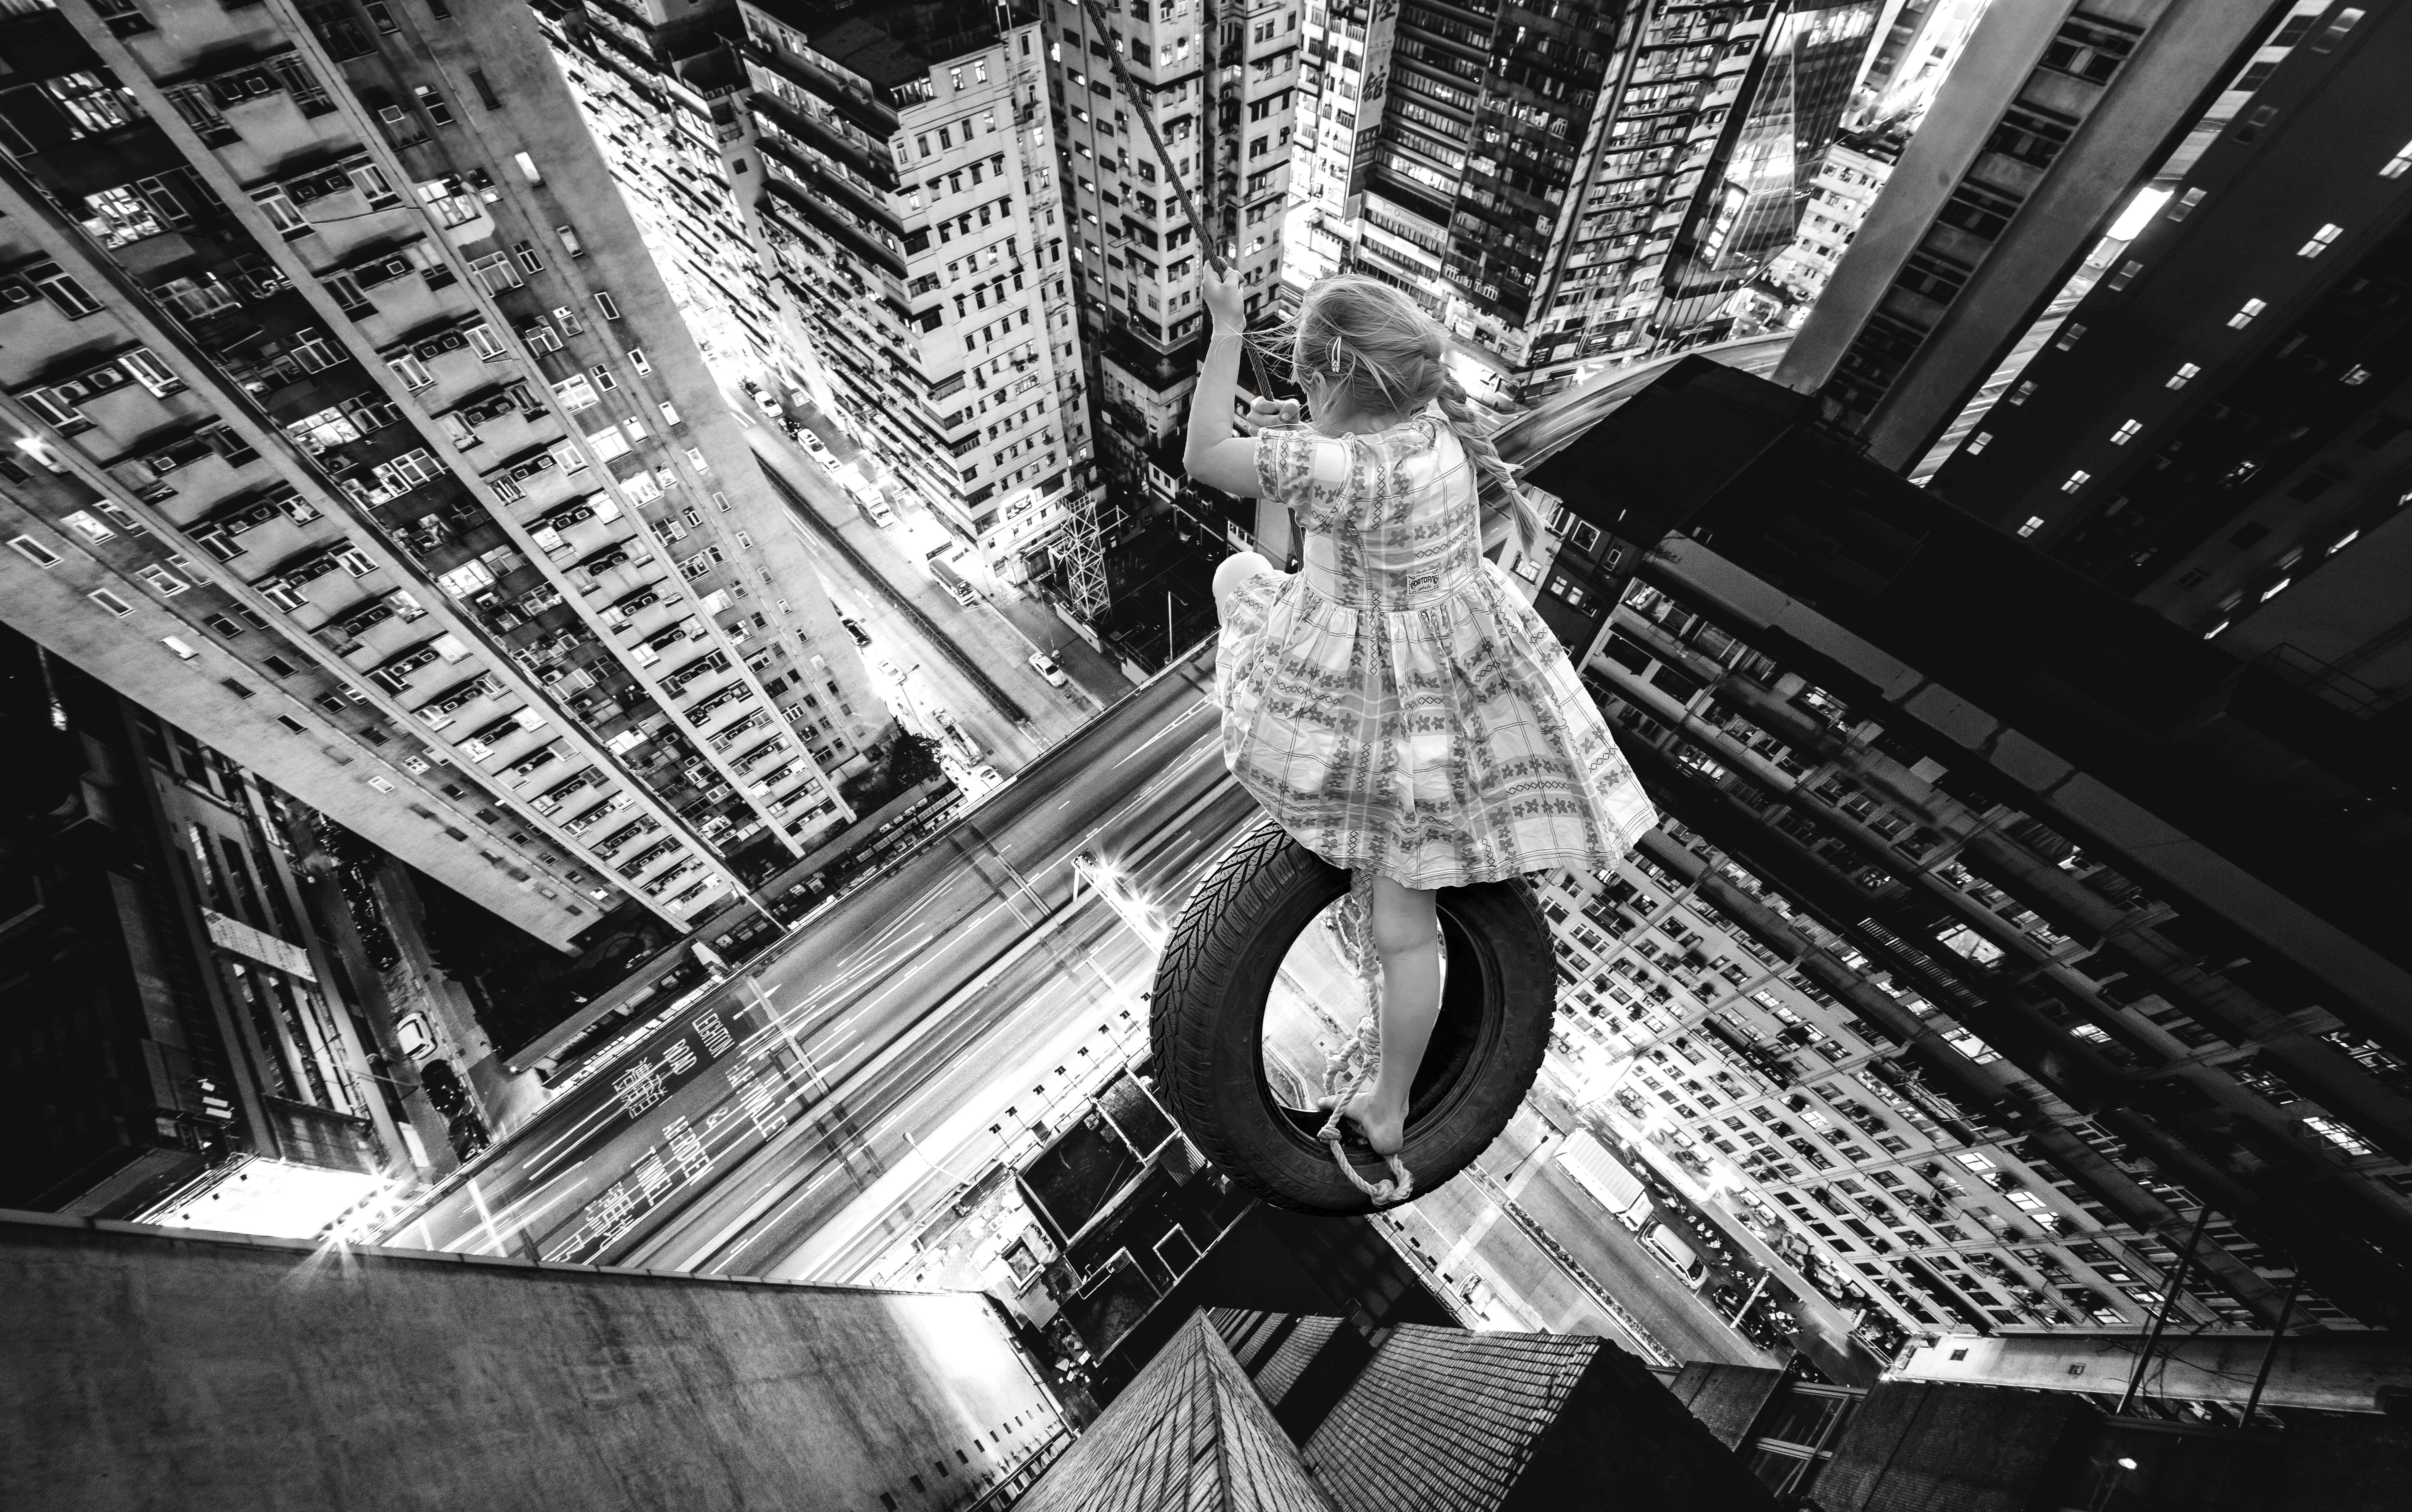
rock, person, creative, abstract, black and white, architecture, girl, white, photography, view, building, city, skyscraper, female, daytime, usa, america, landmark, child, darkness, black, monochrome, swing, world, sit, background image, background, infrastructure, outlook, snapshot, angle, surreal, sw, fantasy, roofs, metropolis, template, auto tires, photo montage, expressive, urban area, monochrome photography, stock photography, metropolitan area, fantasy picture, autoreifen rocking